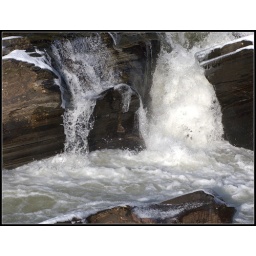
One of my favoured subjects for a closeup - water flowing in small cascades over rocks in Glen Orchy